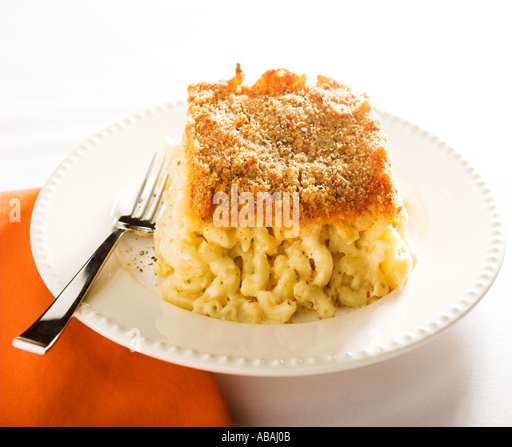
mac macaroni and cheese on a plate with fork and orange napkin